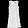
Label: Dress